Architecture of the Tarnovo Artistic School

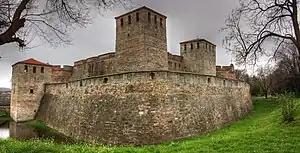
Baba Vida

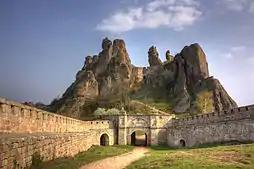
The Belogradchik Fortress

During the Second Empire the fortresses were usually built on locations which were difficult to access (hills or plateaus) and thus they sharply differed from the monumental construction in the north-east of the country from the period of the First Bulgarian Empire. The walls of the fortresses were built from stones welded together with plaster; they had two faces and the space between them was filled with a mixture of gravel and plaster (blockage). A wooden scaffolding was built from the inside which protected the walls from collapse until the blockage dried up. The height and thickness of the walls varied depending on the terrain and in the different parts of one castle complex they could vary. The top of the walls and the towers had pinnacles. Counterforts were used as additional protection from landslip.